Sky position (RA, Dec in degrees): 131.65, 19.014
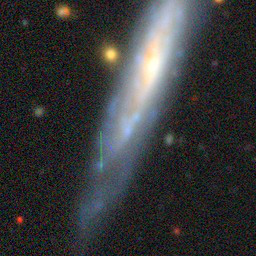
Galaxy morphology: Edge-on Galaxies without Bulge